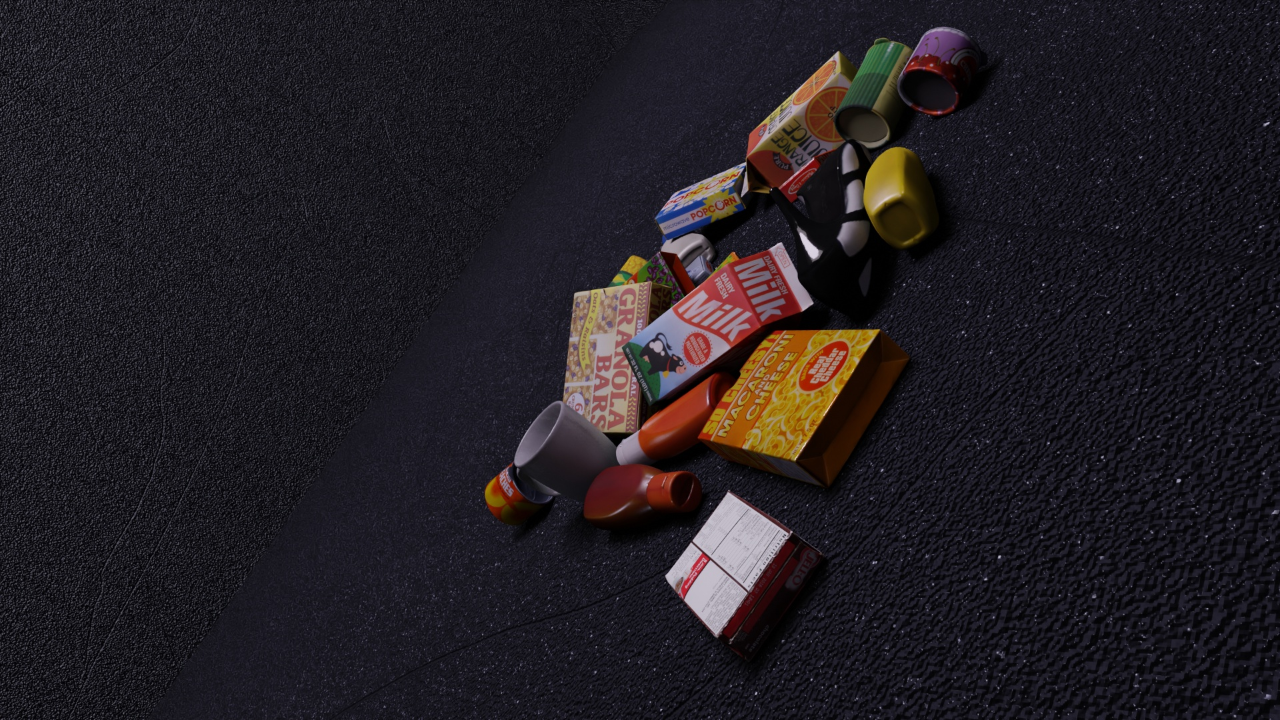
Question:
What are the five normalized (x, y) points between 0 and 1 in the image that outline the grasp plane for the colorful box of granola bars? Your answer should be as Grasp center: [], Left finger base: [], Right finger base: [], Left finger tip: [], Right finger tip: [].
Answer: Grasp center: [0.496094, 0.497222], Left finger base: [0.474219, 0.55], Right finger base: [0.515625, 0.448611], Left finger tip: [0.495312, 0.598611], Right finger tip: [0.534375, 0.495833]